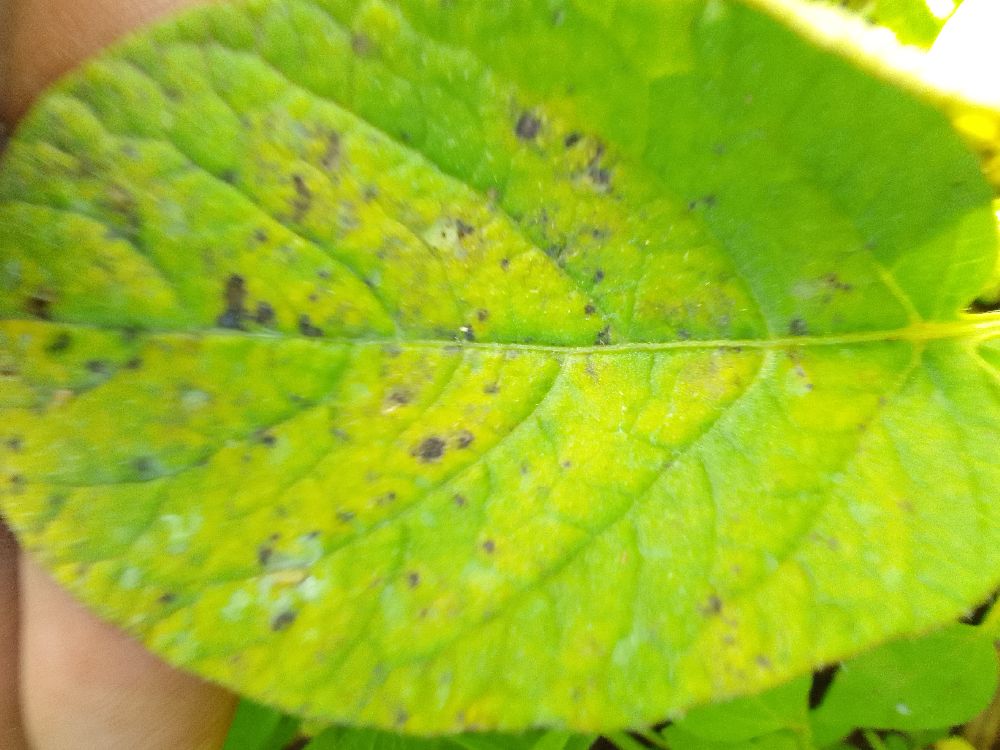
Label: Early blight